Answer in natural language. Considering the relative positions, where is framed sunset landscape decor with respect to Television? Choose between the following options: left or right
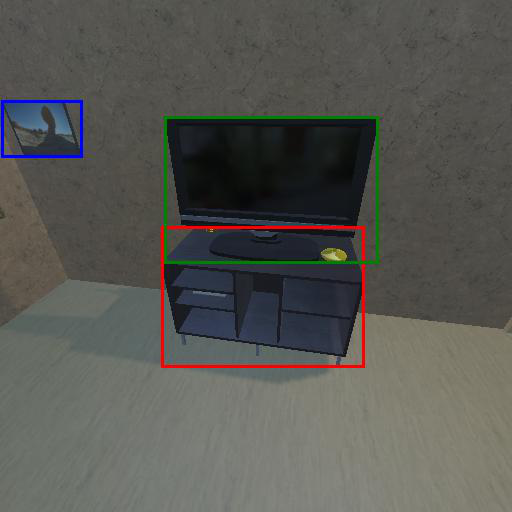
<answer>left</answer>